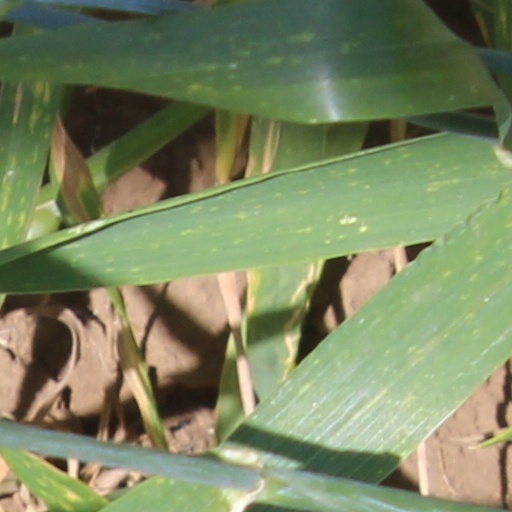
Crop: wheat